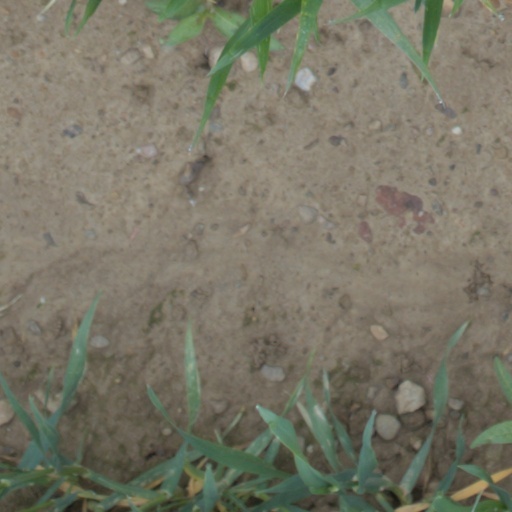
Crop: wheat